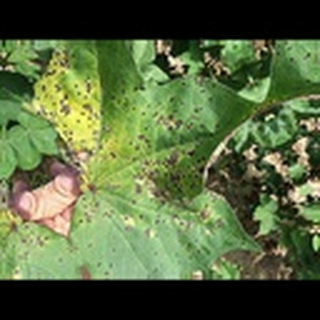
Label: cotton_target_spot